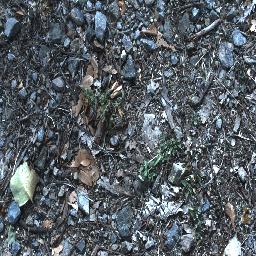
Label: negative